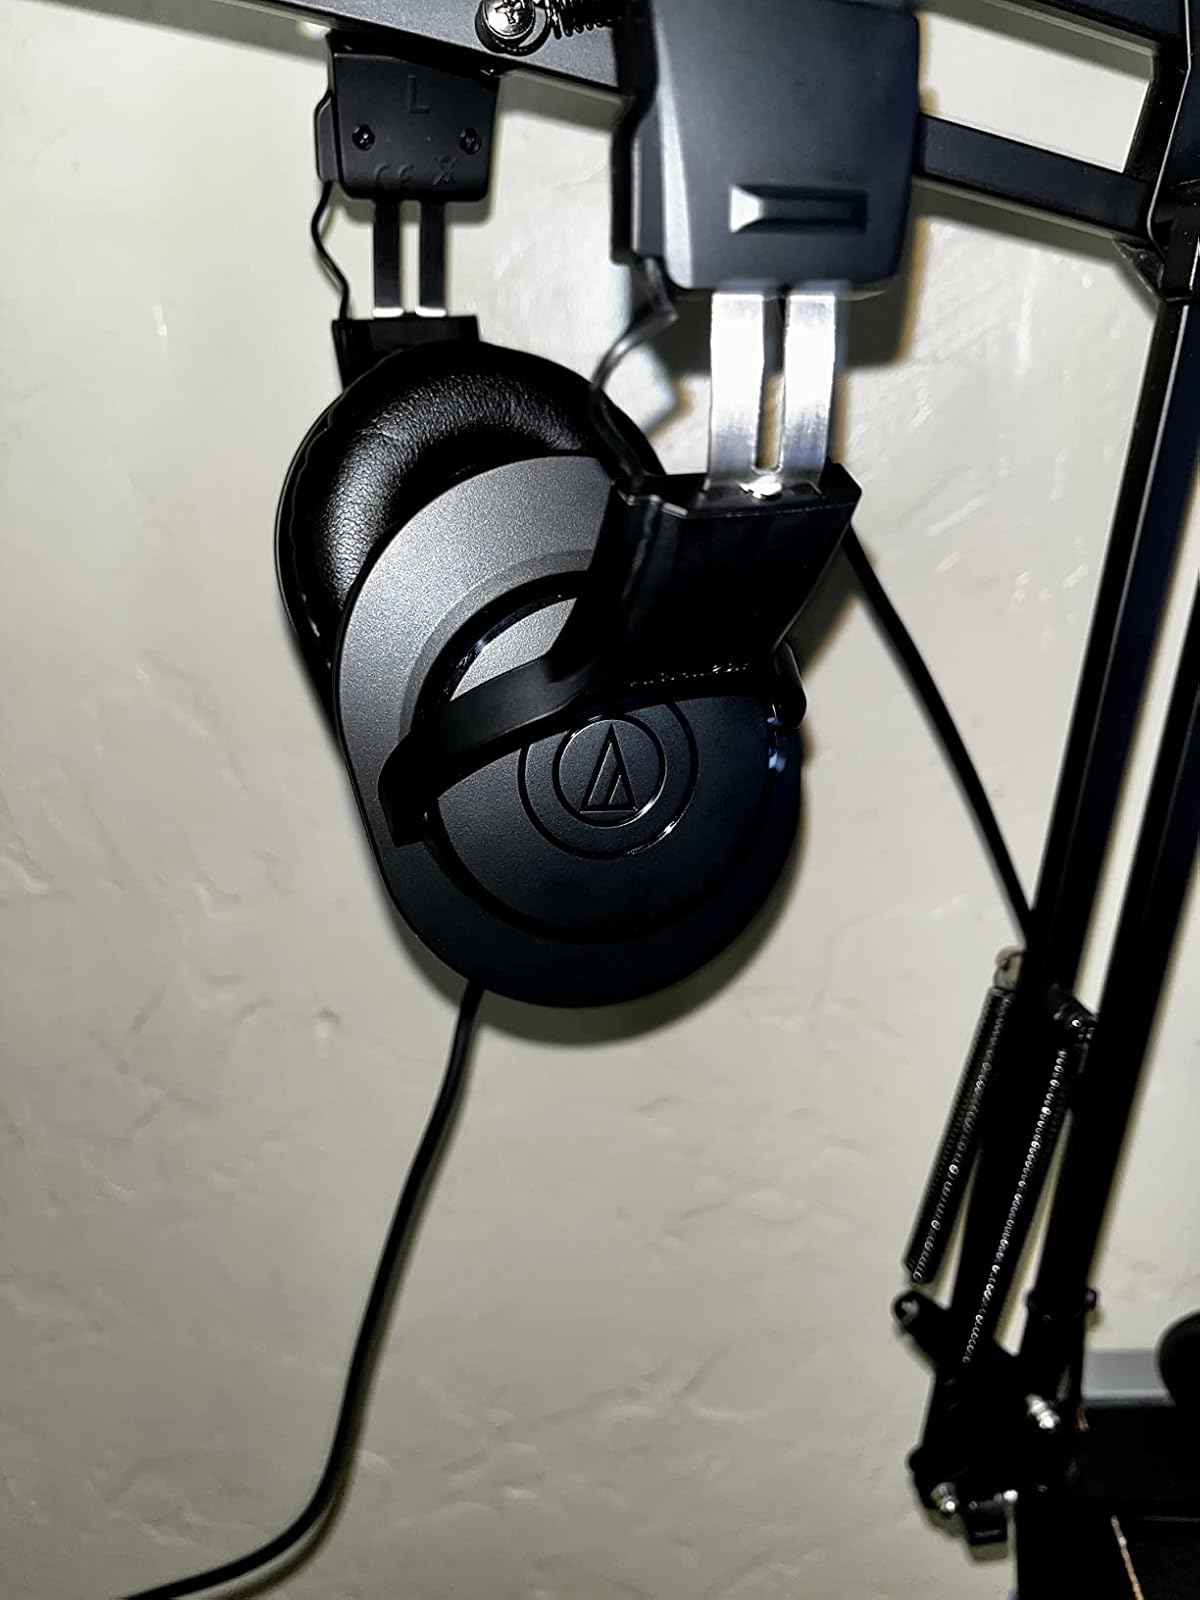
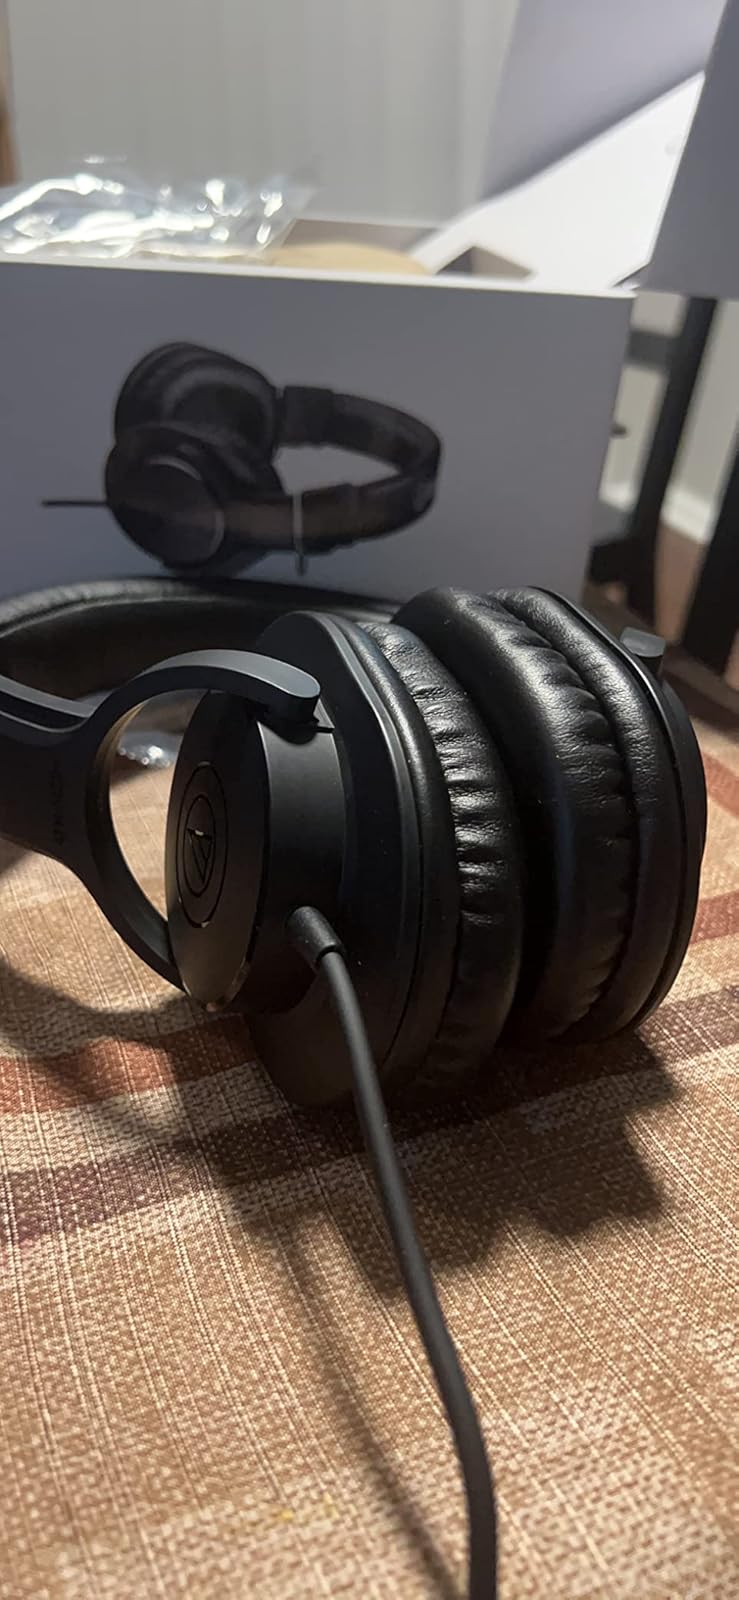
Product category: headphones
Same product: yes